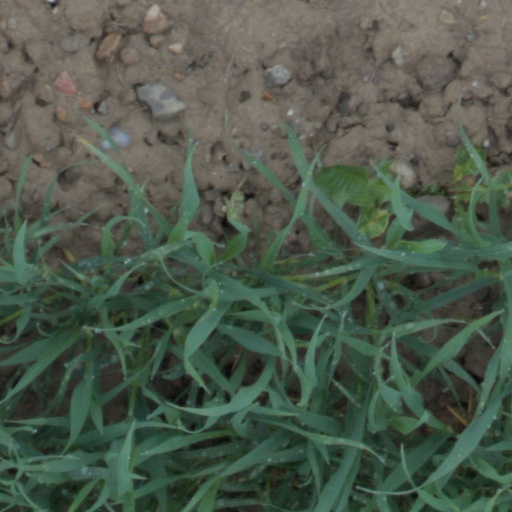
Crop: wheat